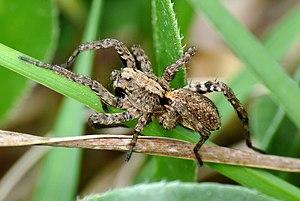
Alopecosa albofasciata est une espèce d'araignées aranéomorphes de la famille des Lycosidae.